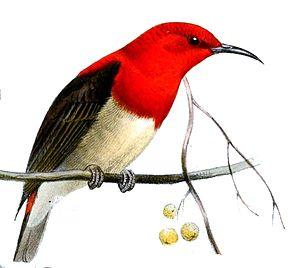
Le Myzomèle des Célèbes est une espèce de passereaux de la famille des Meliphagidae.